Napier Lion

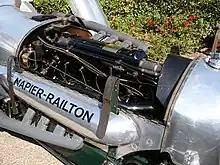
The Napier Lion installed in the Napier-Railton car

In highly tuned racing versions, the engine could reach and it was used to break many world height, air speed and distance records in aircraft and boats, delivering in a highly tuned Lion for a water speed record of in 1933. In land speed records, Lion engines powered many of Sir Malcolm Campbell's including a record of over in 1932 and John Cobb's "Railton Mobil Special" in 1947—a record that came well after the Lion had passed its prime and stood until the 1960s. The record had been held by British drivers for 32 years. Lions powered successful entrants in the most prestigious event in air racing, the Schneider Trophy, in 1922 and 1927 but were dropped by Supermarine in favour of a new engine, the Rolls-Royce R, which had been designed for racing.